9th Division (Australia)

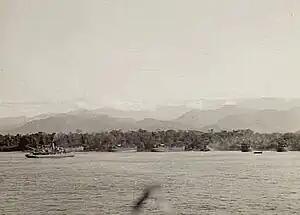
The 9th Division makes its amphibious landing east of Lae, September 1943.

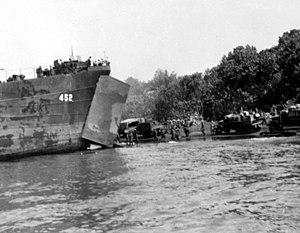
Part of the 9th Australian Division, under the command of Major-General G.F. Wooten landing at Lae, New Guinea, 4 September 1943. and other LSTs are unloading troops and equipment.

The 9th Division's first task in New Guinea was to liberate the town of Lae in a joint operation with the 7th Division. The 9th Division would carry out an amphibious landing to the east of the town at Malahang—the first large scale seaborne landing by an Australian formation since the Gallipoli campaign in 1915—while the 7th Division would be flown into the recently secured Nadzab airfield, to the west of Lae. The 20th Brigade, now under Brigadier Victor Windeyer, was chosen as the lead assault unit and on 1 September it began embarking at Milne Bay. Departing the following day, they were transported to the Buna–Morobe area where it linked up with the 57 landing craft that had been assigned to the operation. On the night of 3/4 September they began the run to the landing beaches, arriving just before dawn.